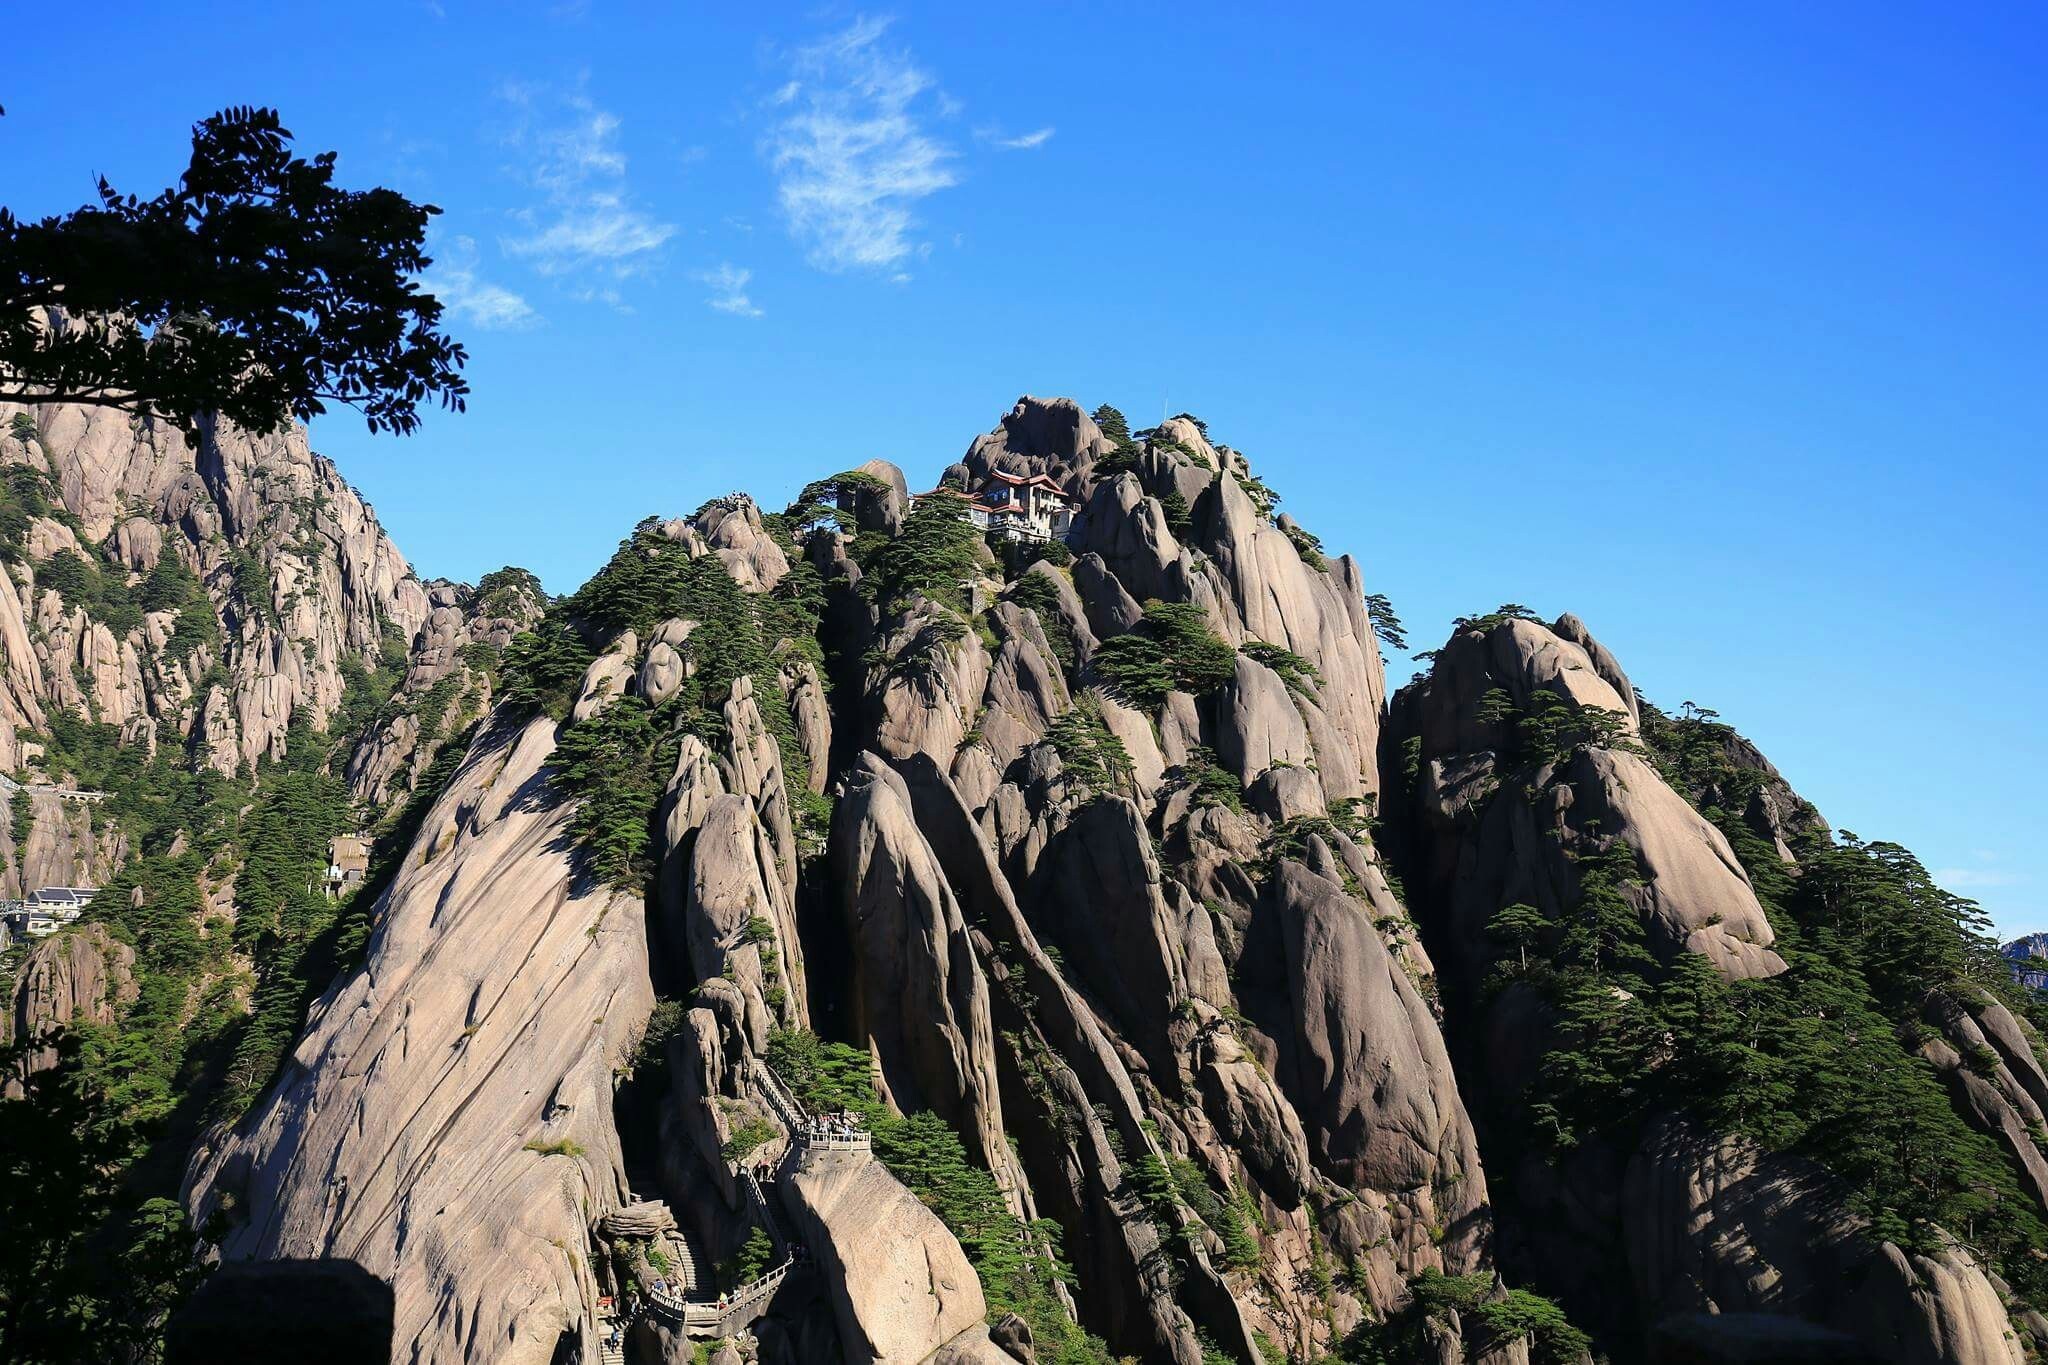
rock, walking, mountain, adventure, mountain range, formation, cliff, park, terrain, national park, ridge, geology, mountains, badlands, china, huangshan, outdoor recreation, mountainous landforms